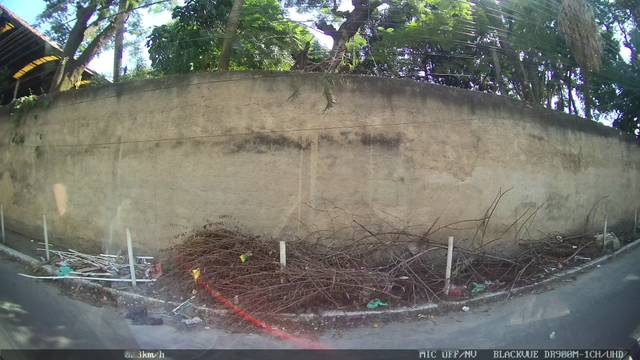
Region: Brazil
Coordinates: -22.786, -43.34